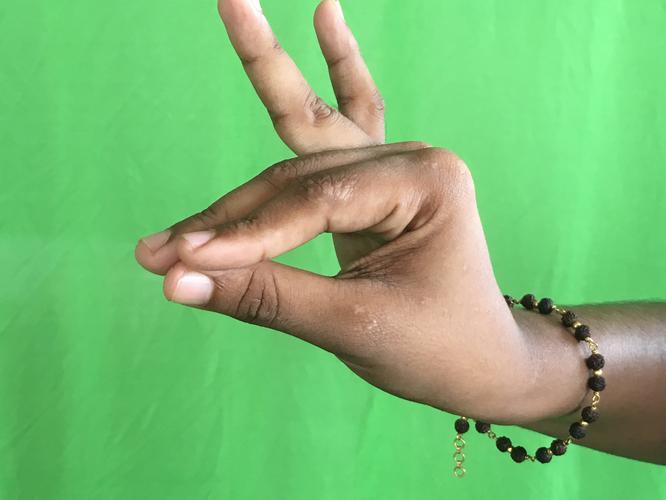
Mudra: Katakamukha_1
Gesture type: single_hand